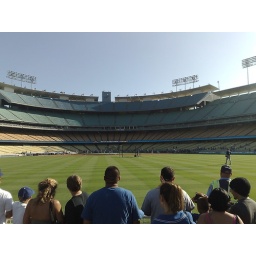
well almost....its still batting practice, standing at the warning track in center field